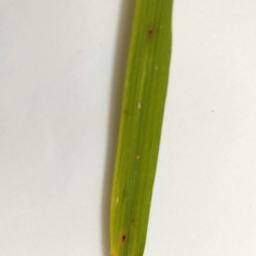
Label: Rice___Brown_Spot